438 Tactical Helicopter Squadron

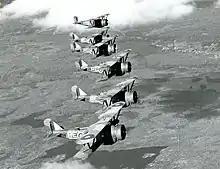
118 Sqn Goblins near Dartmouth

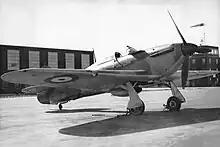
118 Sqn Hawker Sea Hurricane #BW837

The squadron was reactivated at Rockliffe, Ontario on 13 January 1941 with the new designation No.118 (Fighter) Squadron and reequipped with the Grumman Goblin, an American biplane design which were licence built in Canada by Canadian Car and Foundry . The unit moved to Dartmouth, Nova Scotia in July being at that time, the sole fighter squadron available for East Coast defence. In October 1941 the more capable Curtiss Kittyhawk replaced the obsolete Goblin.